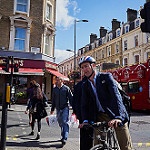
Label: street